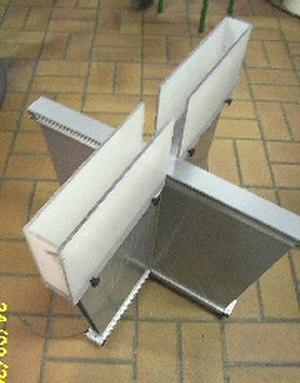
Un labyrinthe en croix pour souris